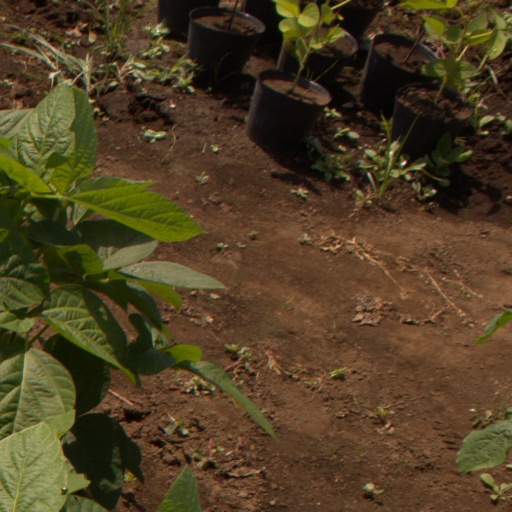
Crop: soybean